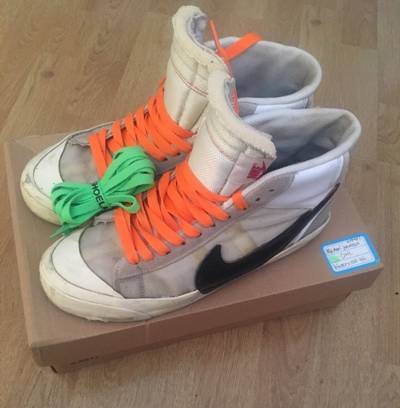
Waste category: shoes